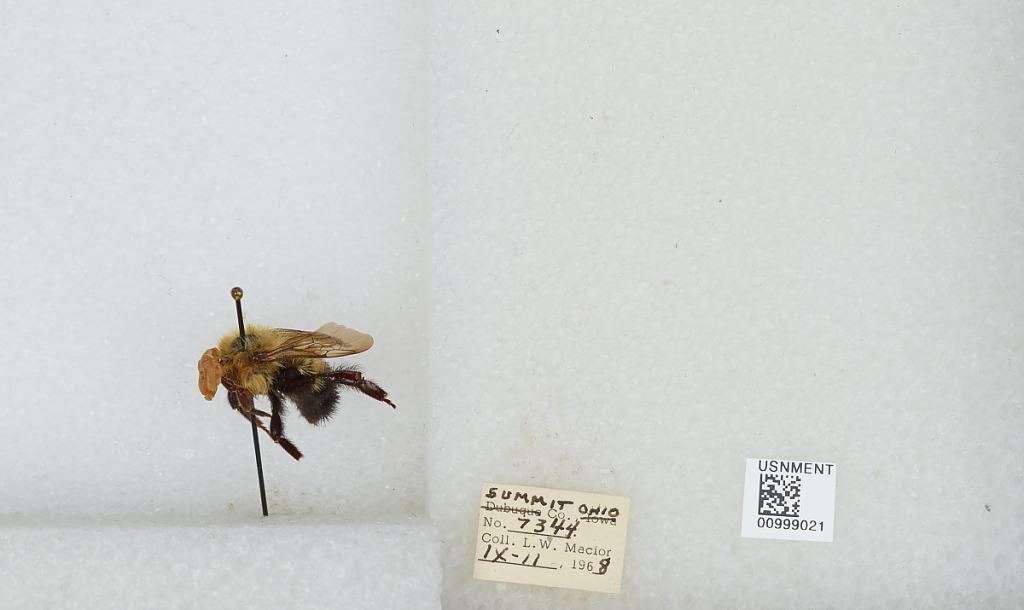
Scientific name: Bombus (Pyrobombus) vagans vagans Smith
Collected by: L. Macior
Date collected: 1968-9-11
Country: United States
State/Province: Ohio
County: Summit
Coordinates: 41.0917, -81.5594